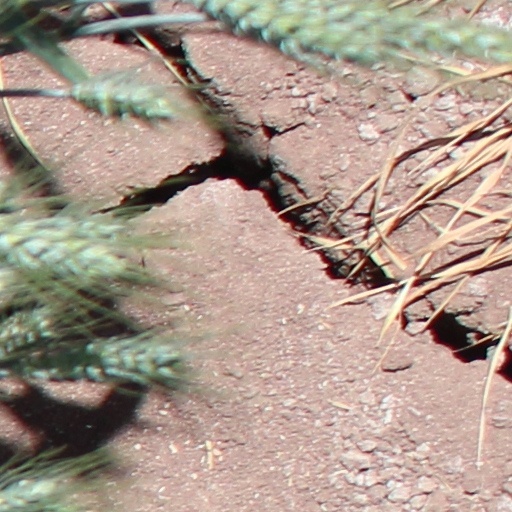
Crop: wheat